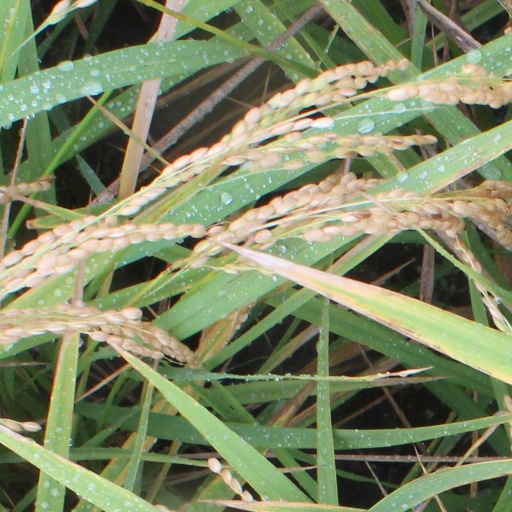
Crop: rice